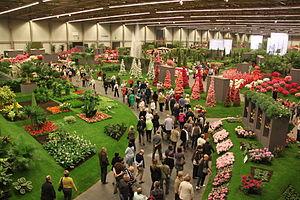
Les Floralies gantoises est une exposition quadriennale de fleurs et de plantes organisée par la Société royale d'agriculture et de botanique de Gand et qui se tient au printemps dans la ville de Gand, en Belgique.